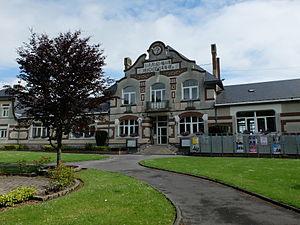
Vue de la mairie de Croisilles (62).
Croisilles est une commune française située dans le département du Pas-de-Calais en région Hauts-de-France.